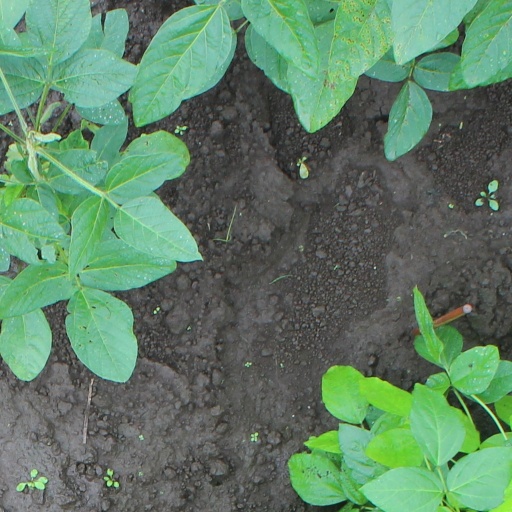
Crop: soybean